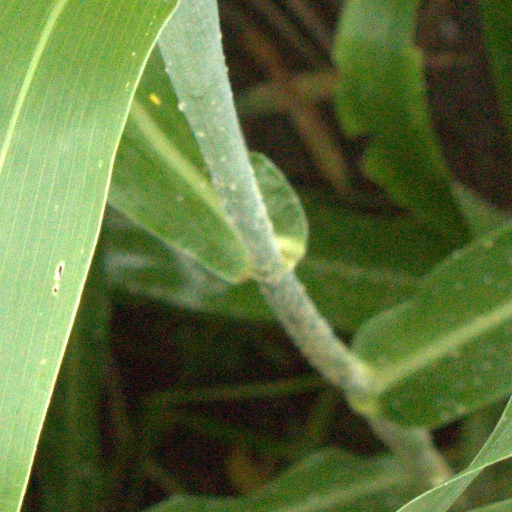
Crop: sorghum